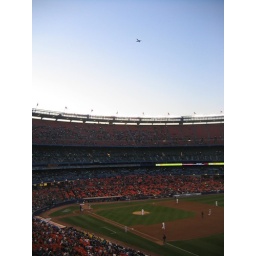
yes that is an airplane in the sky!! (via next door neighbor la guardia airport.)